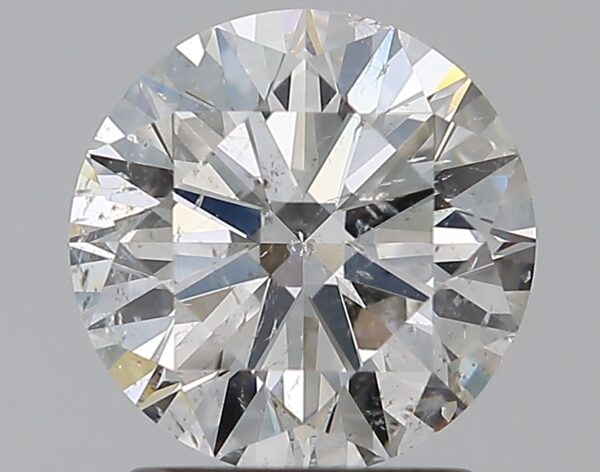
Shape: round
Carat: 1.5
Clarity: SI2
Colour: G
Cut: EX
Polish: EX
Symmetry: EX
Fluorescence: F
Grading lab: GIA
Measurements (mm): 7.25 x 7.3 x 4.48